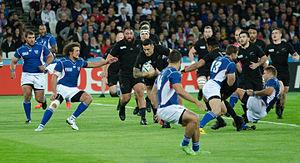
Charlie Faumuina, né le 24 décembre 1986 à Auckland est un international néo-zélandais de rugby à XV évoluant au poste de pilier au Stade toulousain depuis 2017 avec qui il remporte le championnat de France en 2019. Avec les All Blacks, il remporte un titre de champion du monde lors de la coupe du monde 2015.